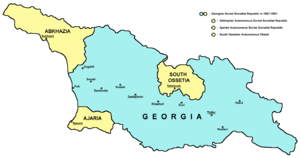
L’Histoire de la Géorgie, pays situé aux confins de l'Europe et de l'Asie, dans le Caucase, s’étend sur plusieurs millénaires et son territoire est l’un des foyers de civilisation agricole et lettrée, avec la Mésopotamie et l'Égypte. Avant cela, durant la préhistoire, les premiers hominidés connus hors de l’Afrique s’y sont établis il y a plus de 1,5 million d’années. Dès l’Antiquité, la Géorgie fut pendant très longtemps disputée entre les puissances qui l’entouraient, de l’Empire hellénistique à la Russie moderne, en passant par les royaumes perses, l’Empire romain, les Arabes, les Mongols et les Turcs. Chacun de ces facteurs influença l’identité géorgienne sans parvenir à l’effacer.
La République socialiste soviétique de Géorgie était l'une des 15 Républiques membres de l'Union soviétique avant la dissolution de cette dernière en 1991.